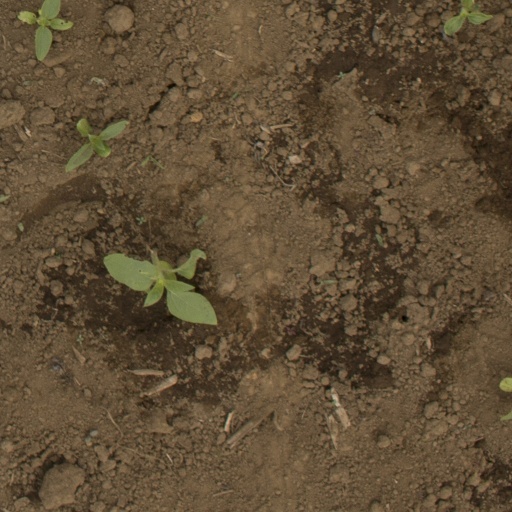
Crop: Jerusalem artichoke